Naval Station Norfolk

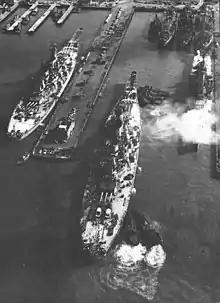
"Iowa"-class battleships and at NS Norfolk in 1954.

The area where the base is located was the site of the original 1907 Jamestown Exposition.